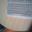
Label: keyboard